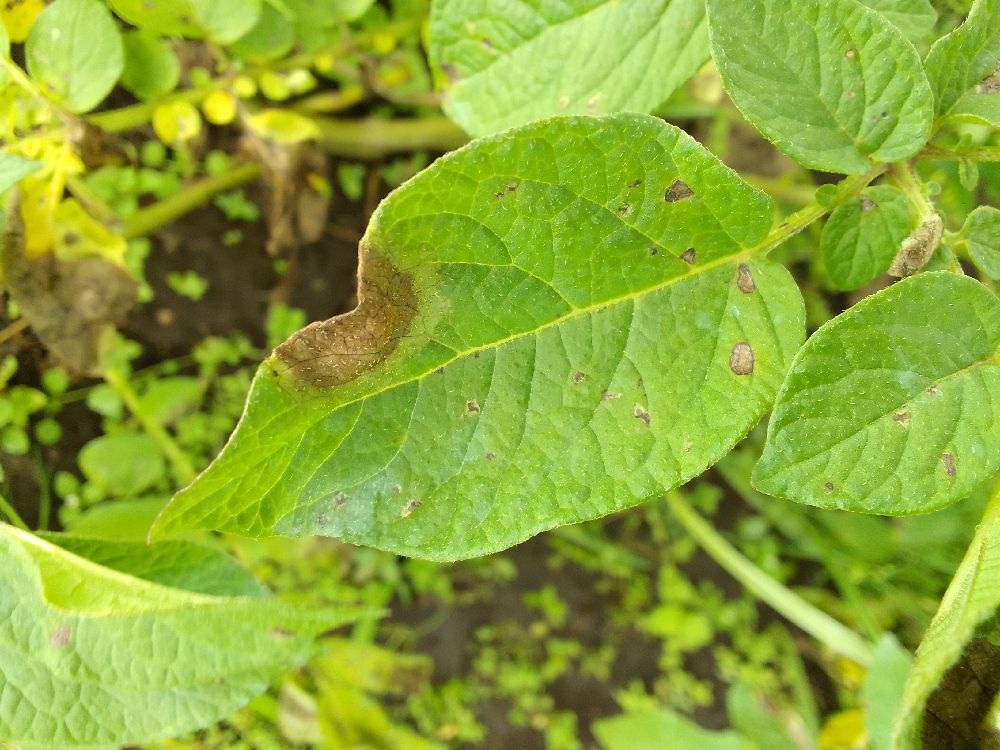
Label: Late blight